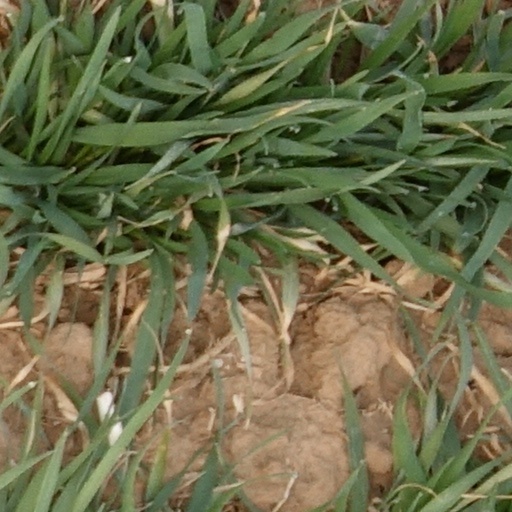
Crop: wheat